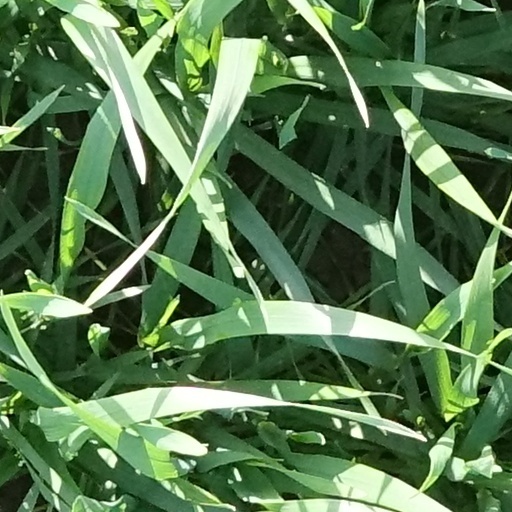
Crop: wheat